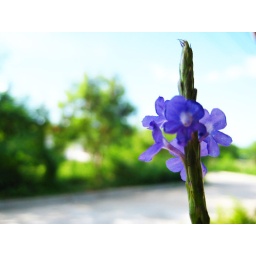
flower of a grass that grows pretty much anywhere in our backyard